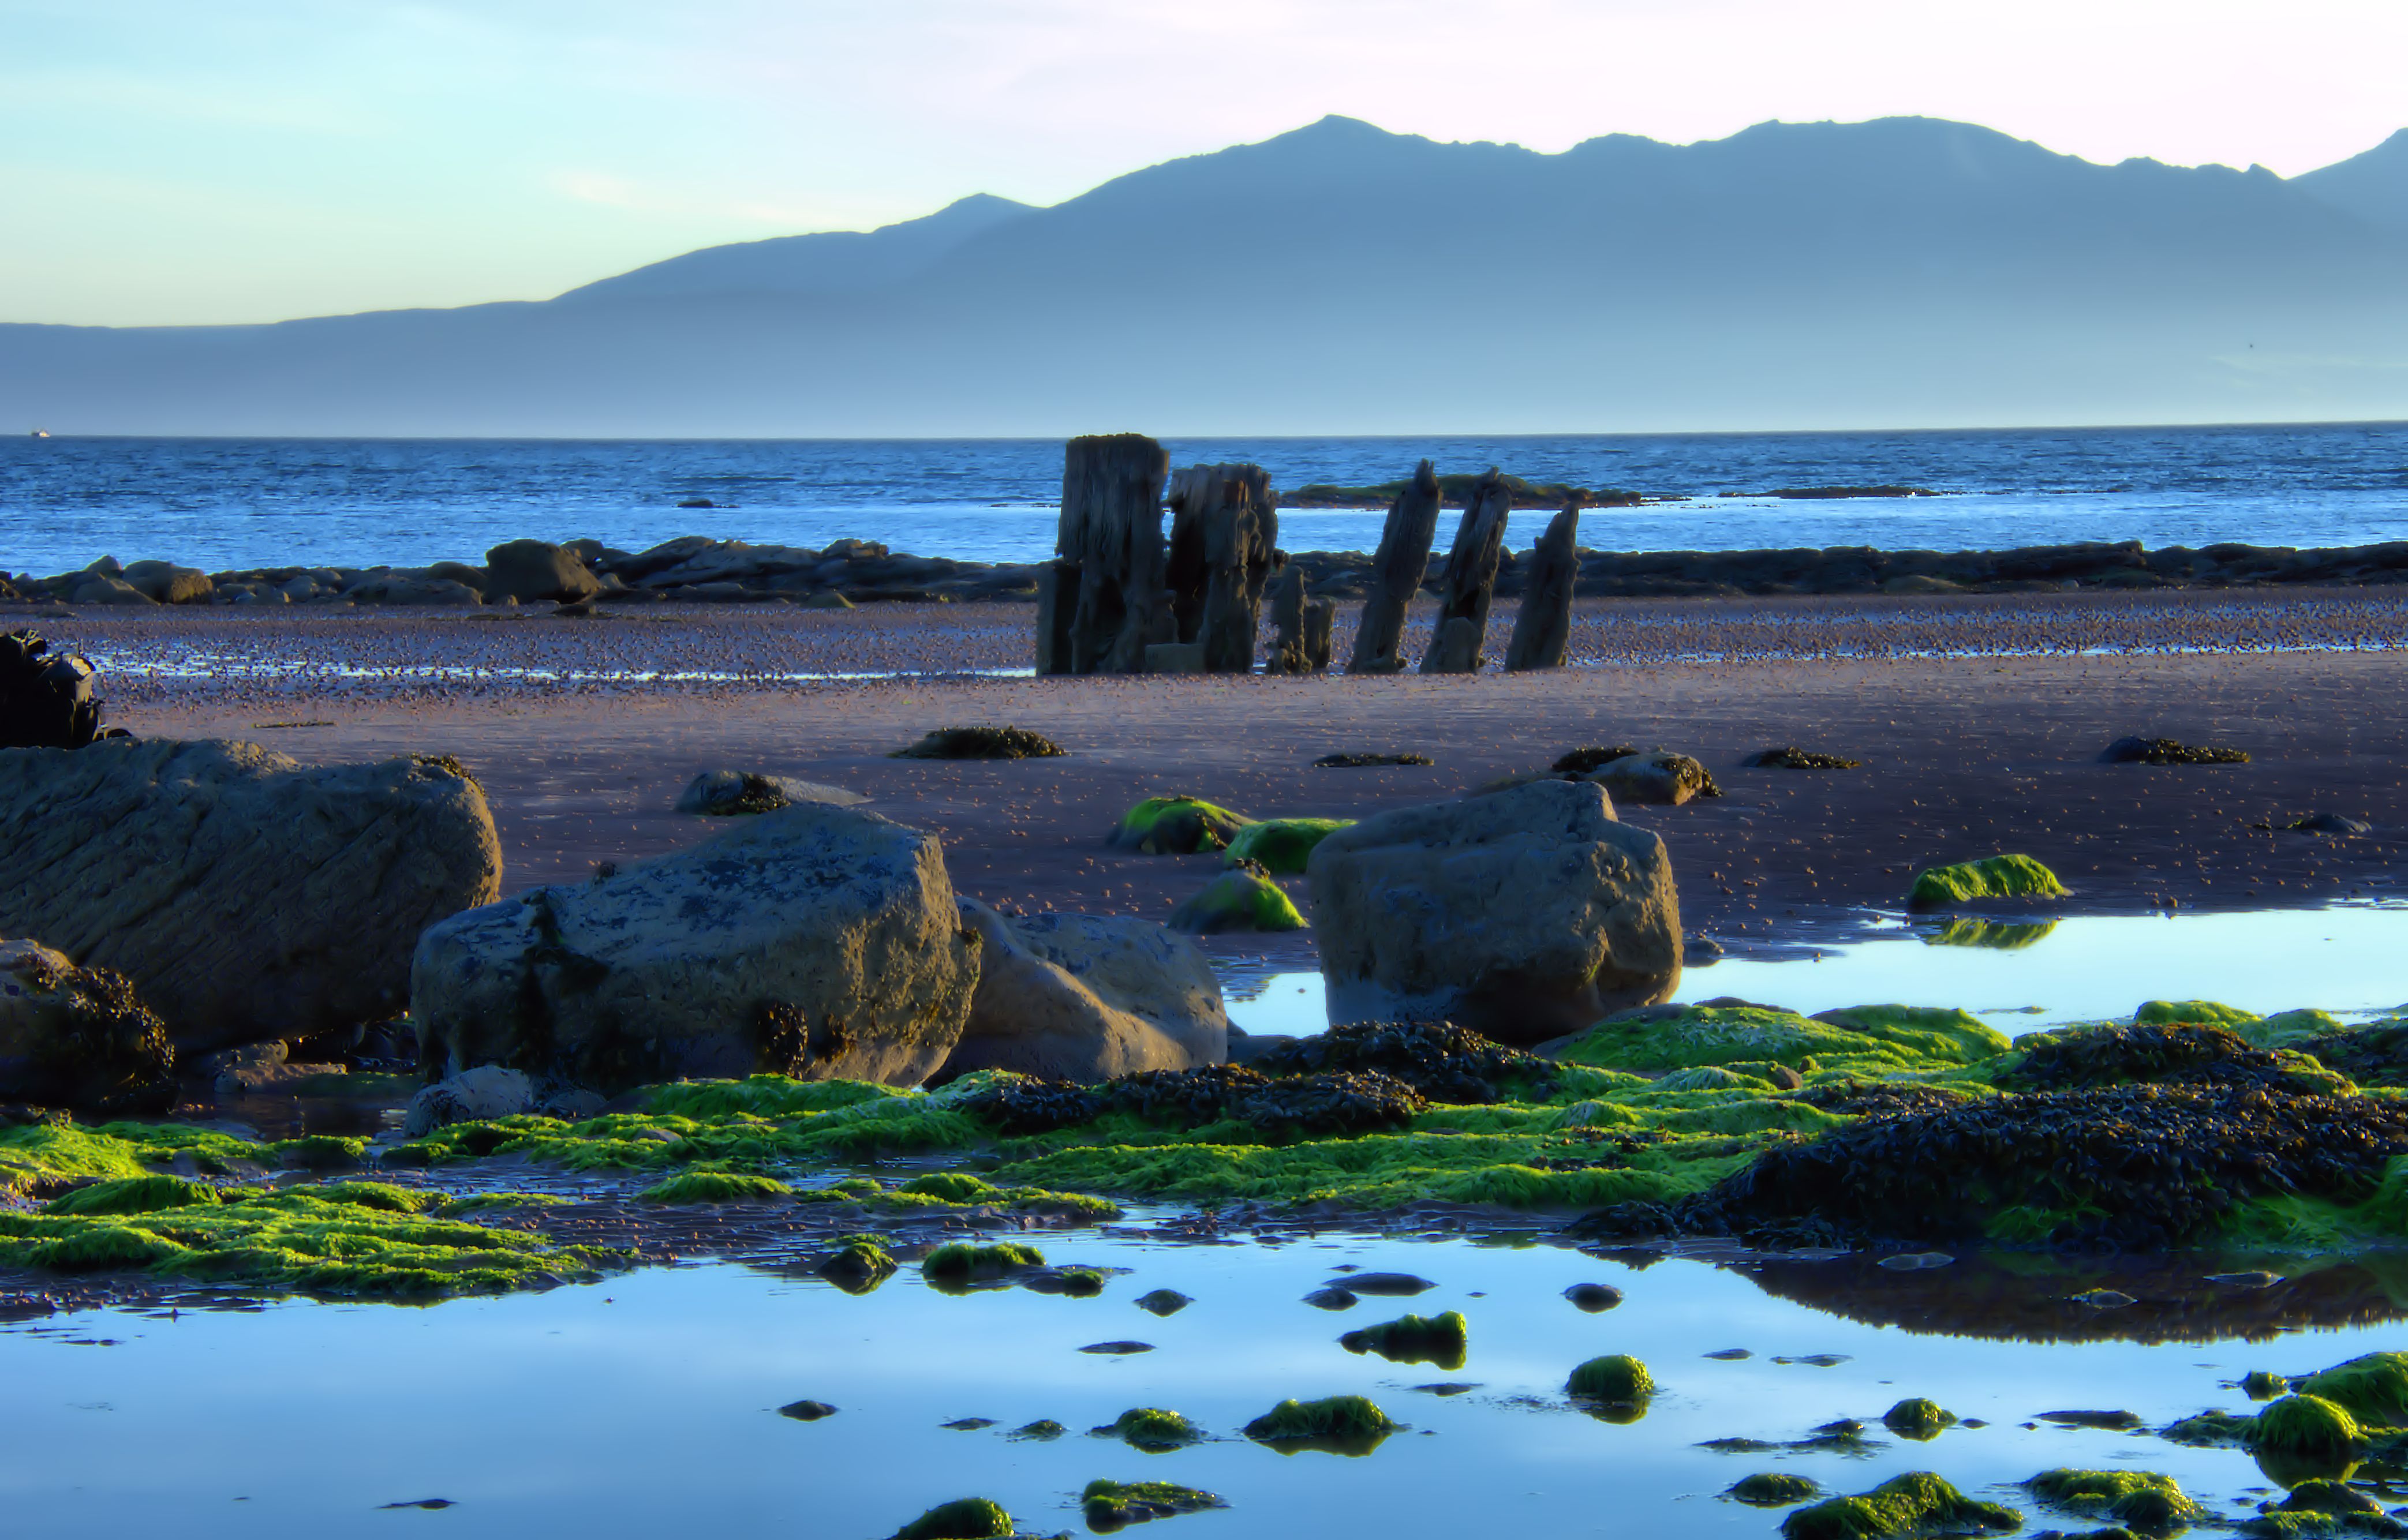
beach, landscape, sea, coast, water, nature, rock, ocean, horizon, morning, shore, wave, cove, reflection, bay, body of water, habitat, cape, ayrshire, ardrossan, northshore, thegalaxy, natural environment